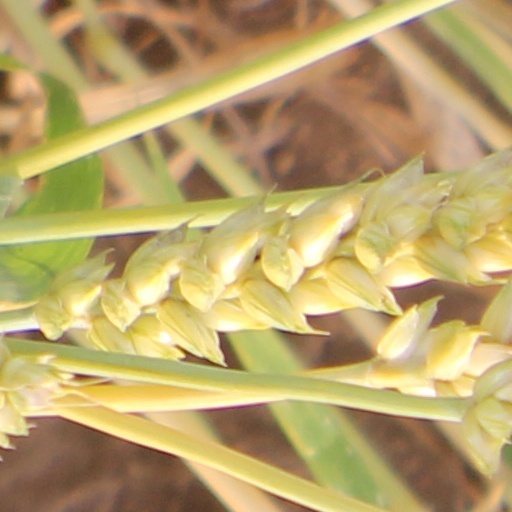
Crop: wheat